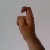
The image shows a hand gesture representing the letter 'X' in Indian Sign Language.